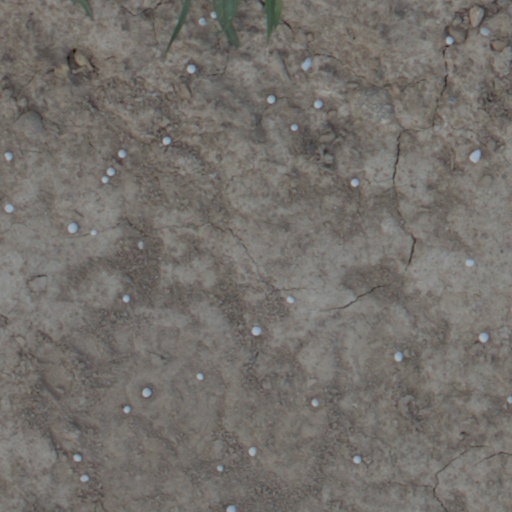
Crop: wheat